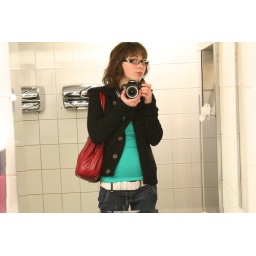
CN tower bathroom around 5am.